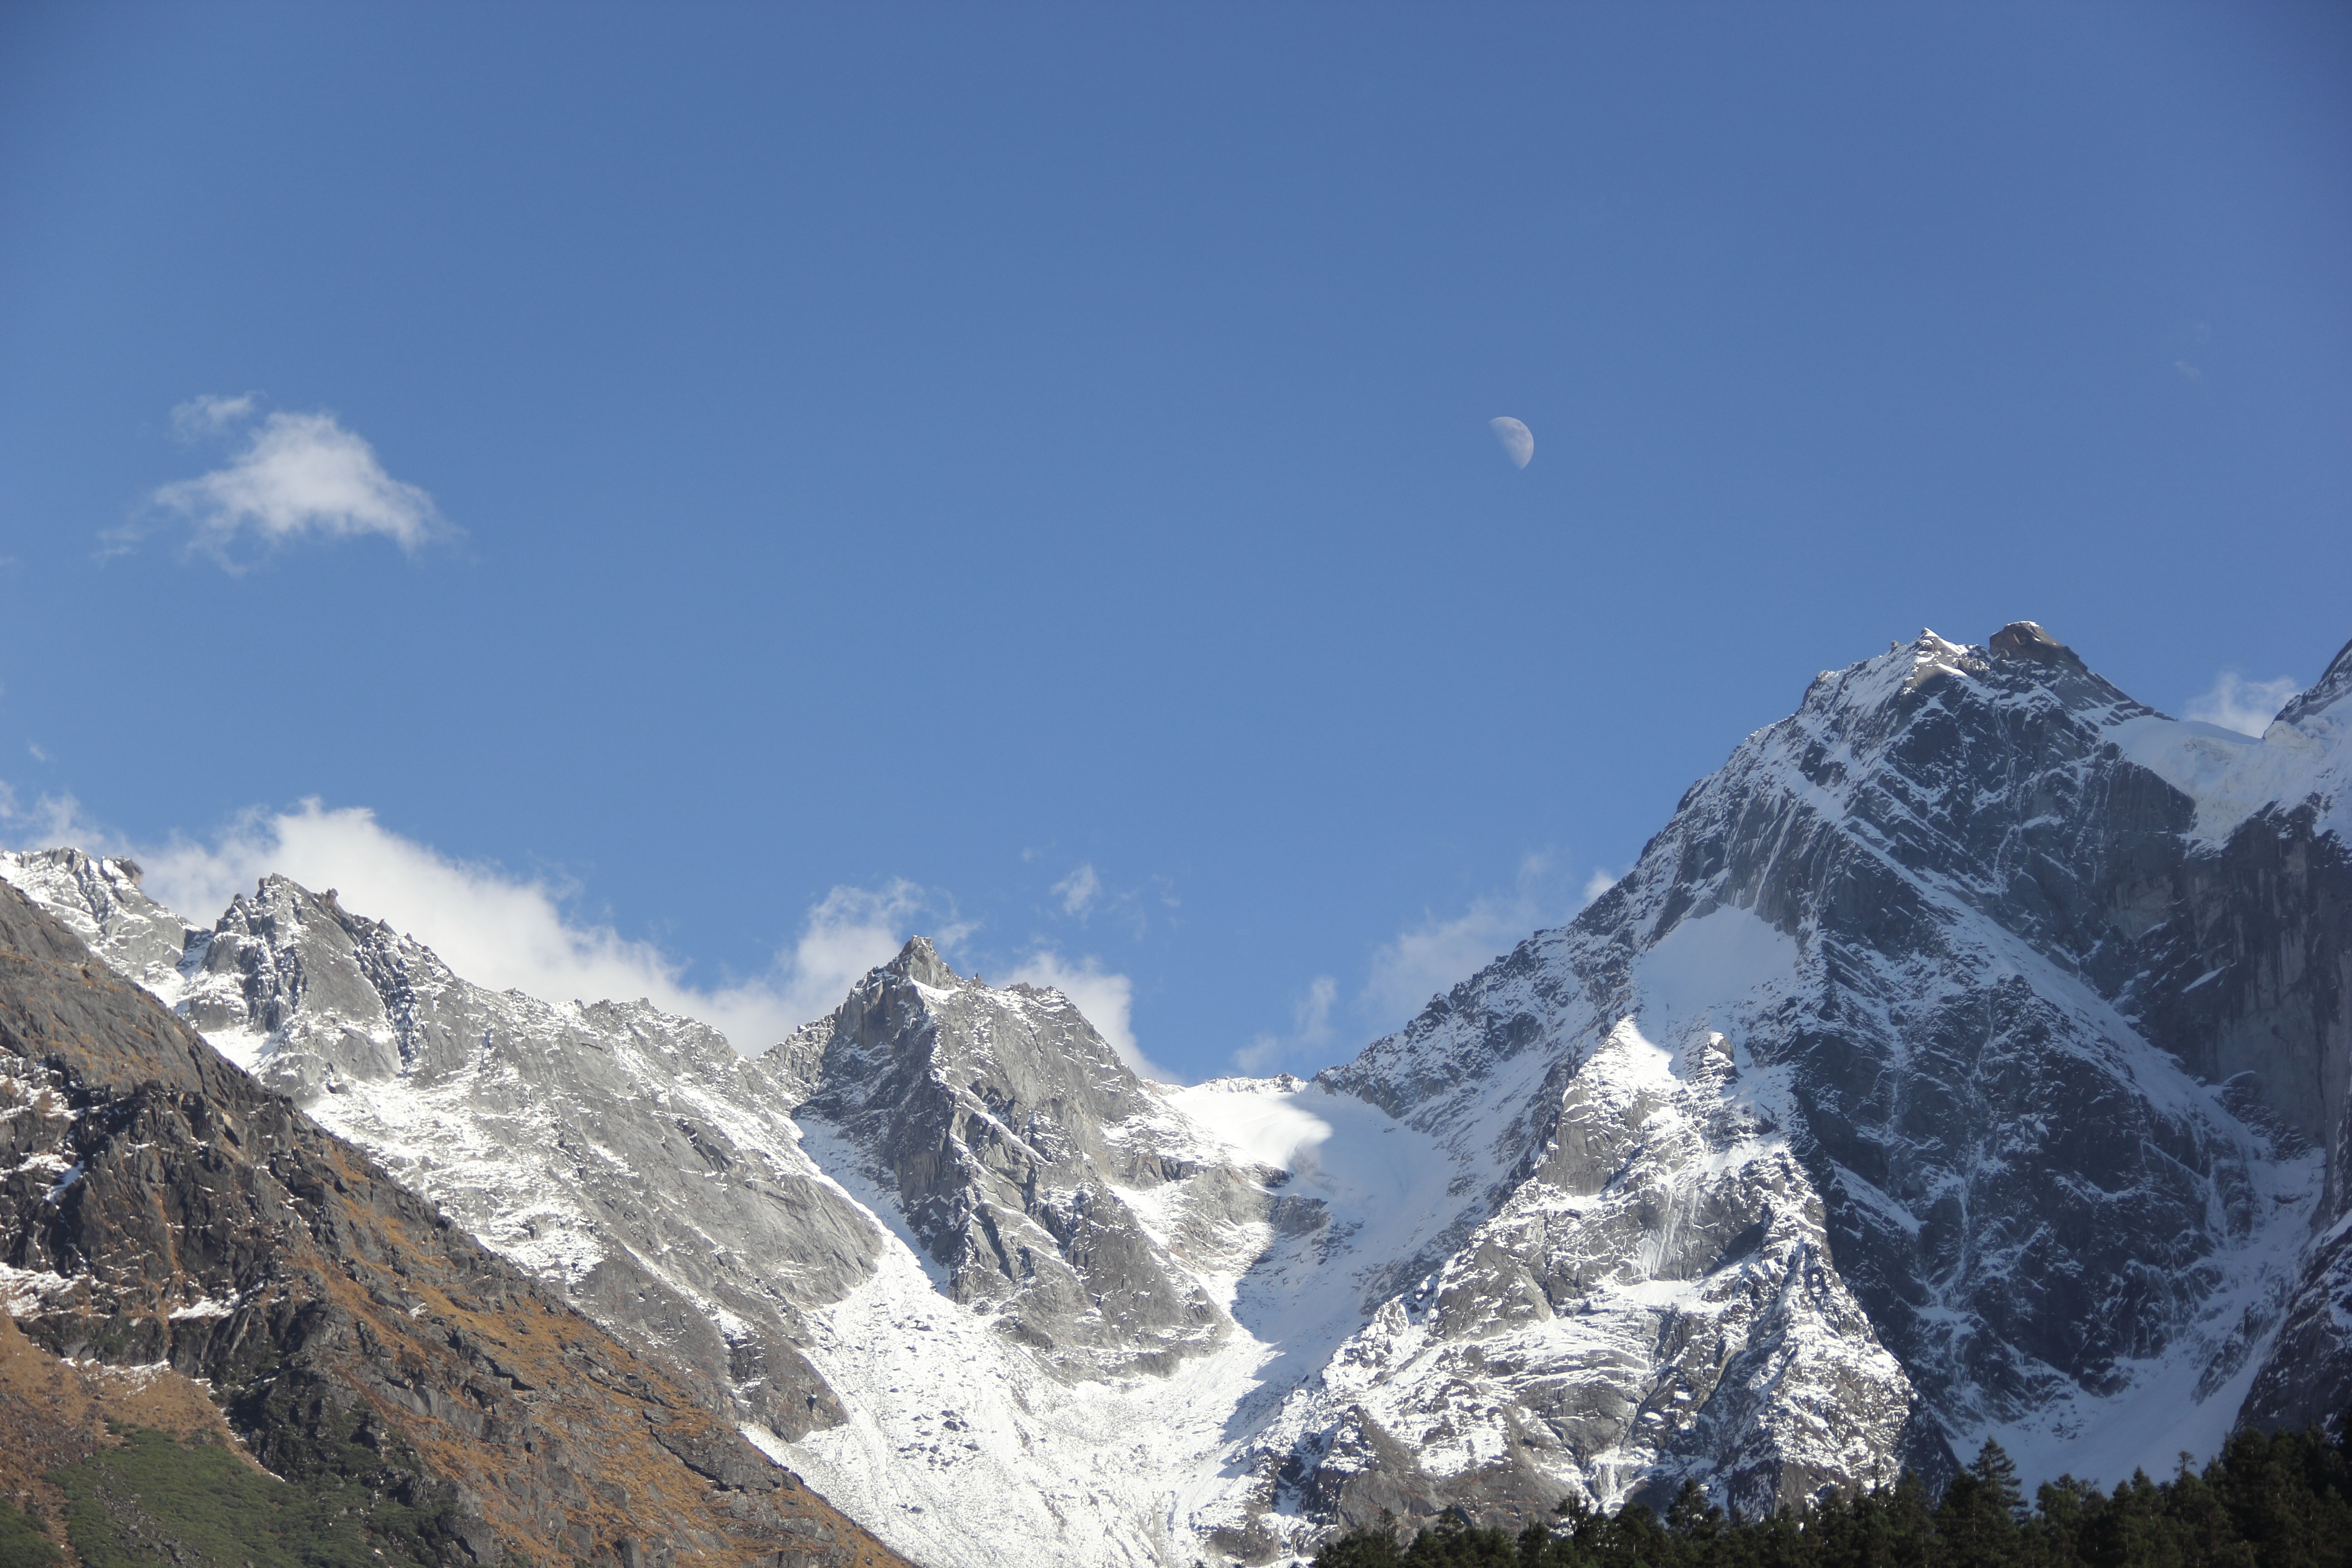
mountain, snow, adventure, mountain range, moon, ridge, summit, mountaineering, alps, plateau, cirque, the scenery, landform, bi peng gou, mountain pass, geographical feature, mountainous landforms, geological phenomenon